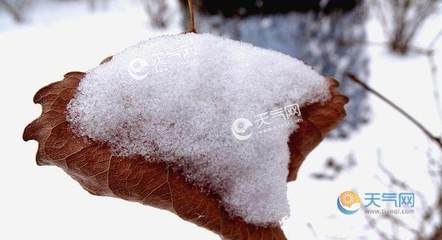
Weather: snow or frosty